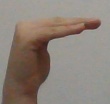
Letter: haa